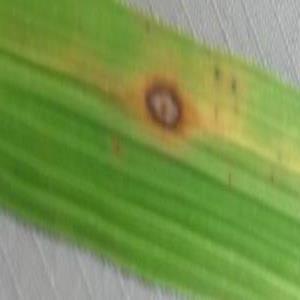
Disease: Brownspot